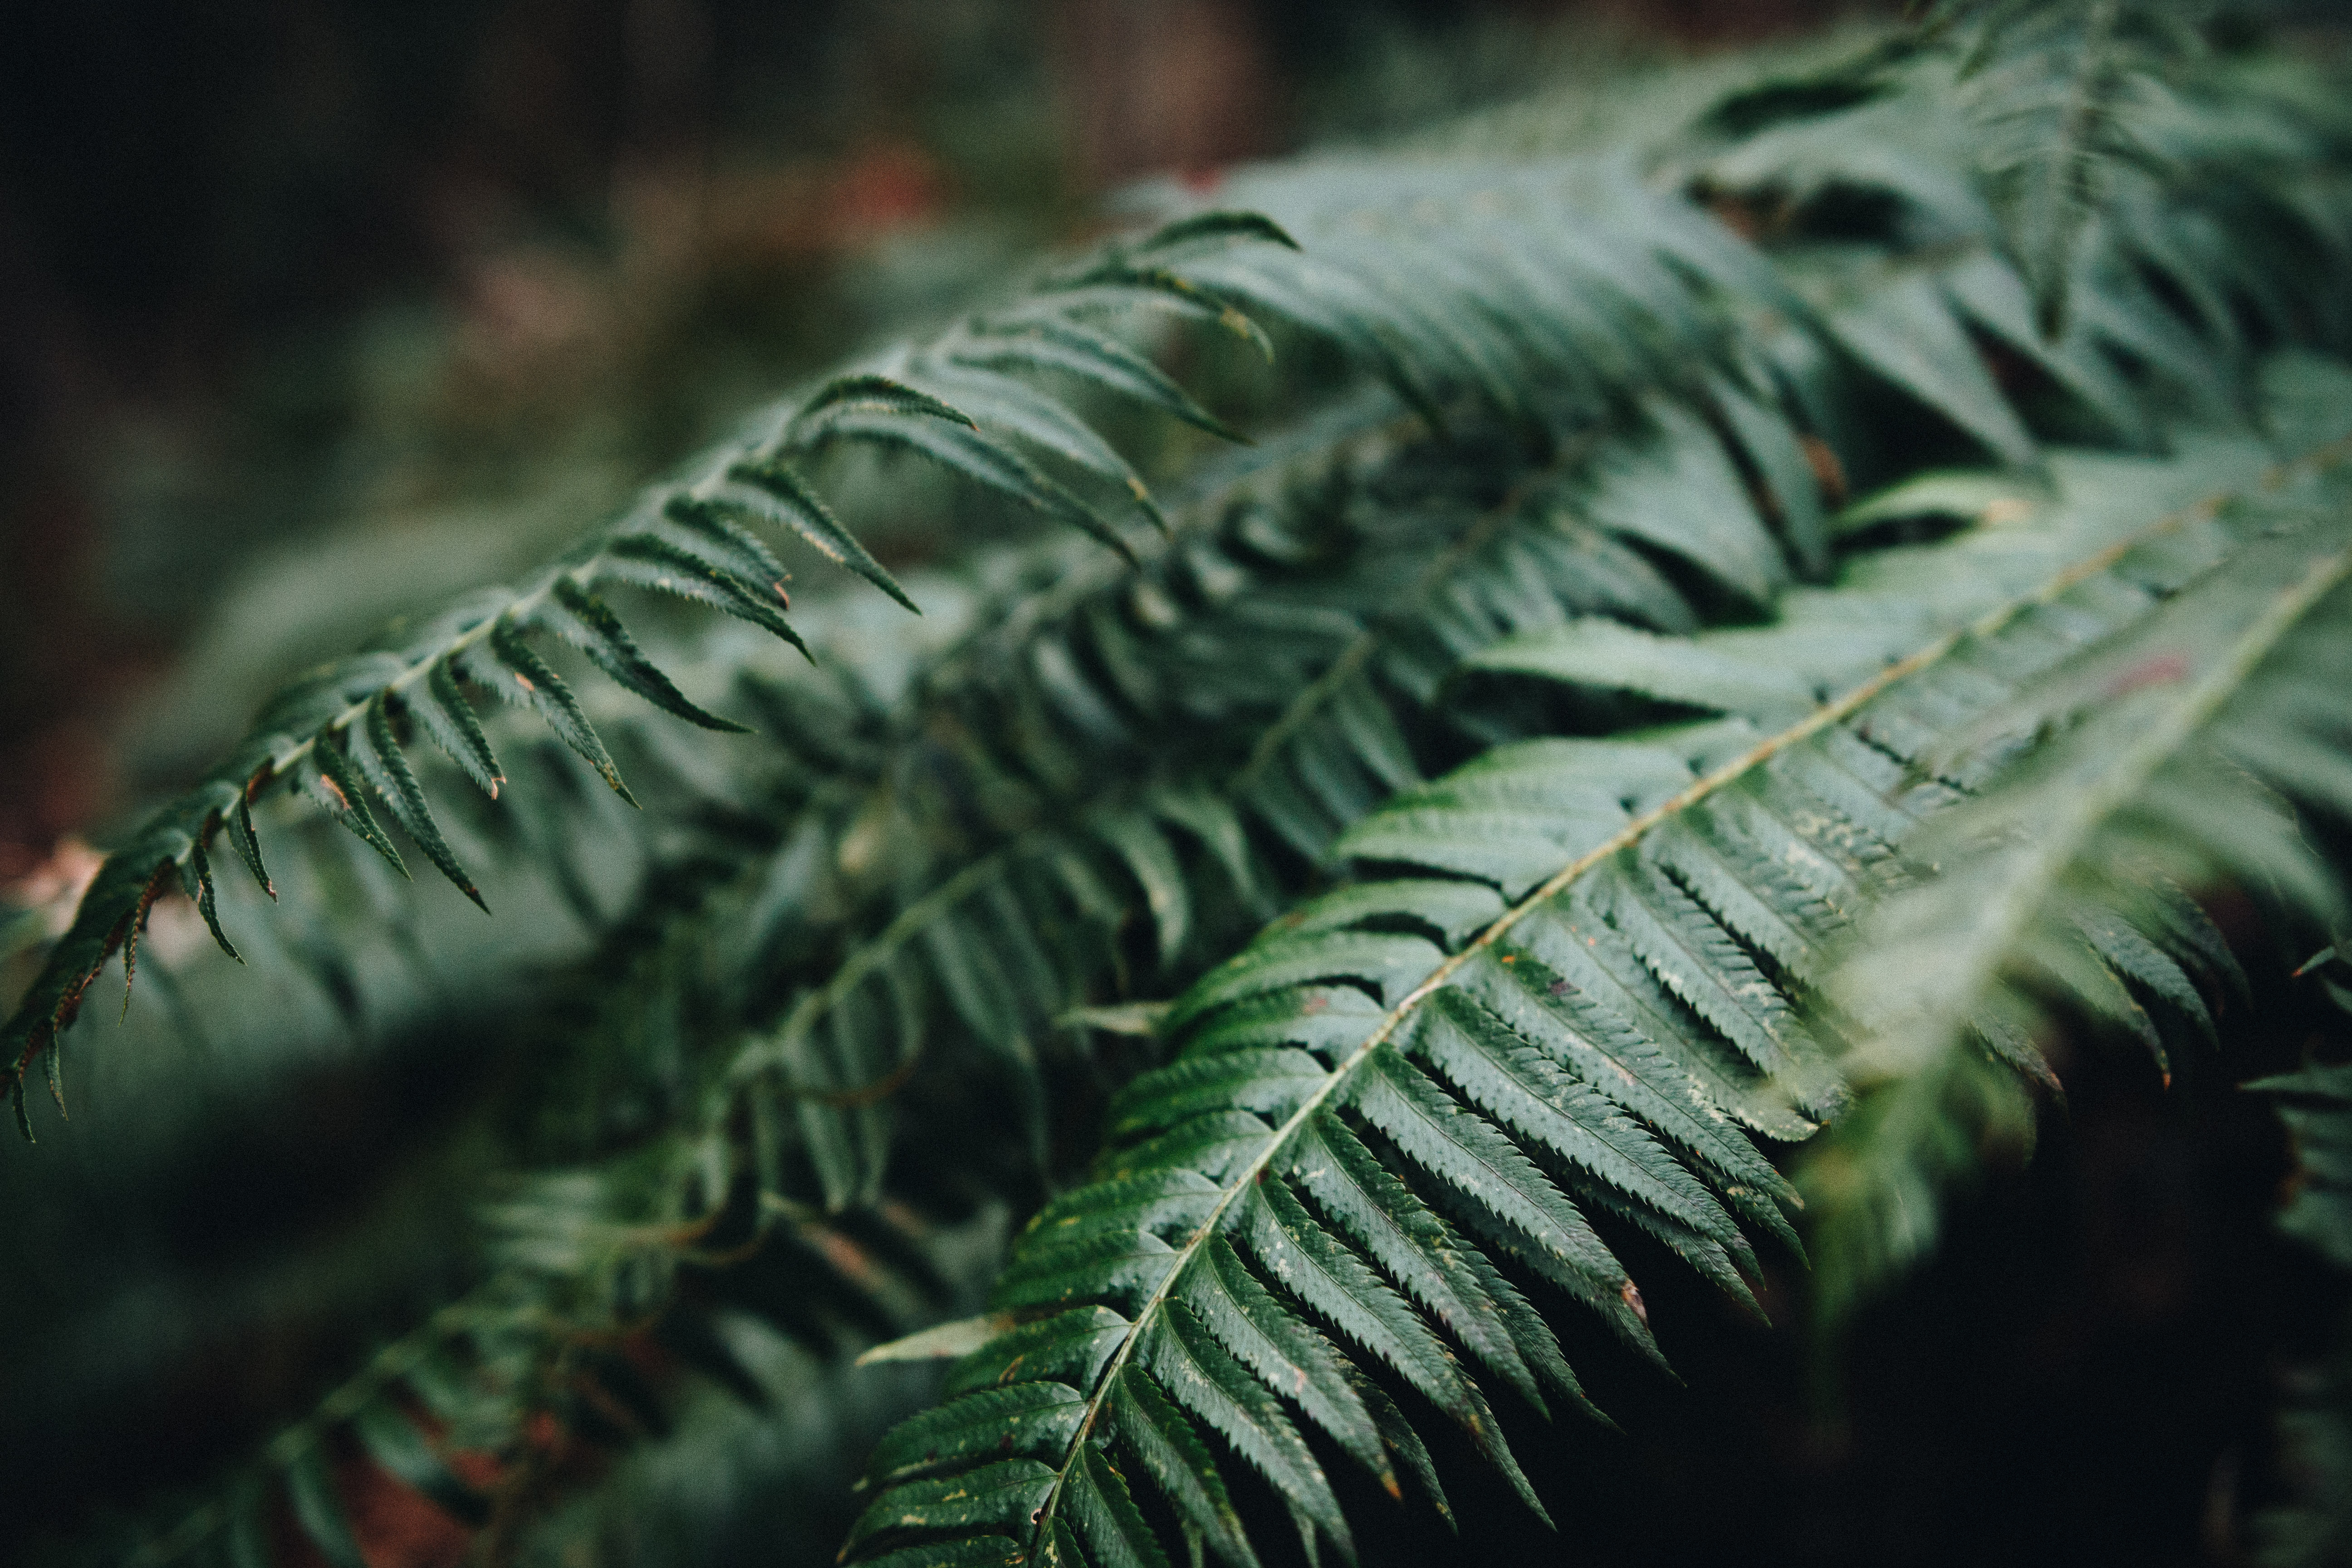
tree, nature, forest, branch, plant, leaf, flower, foliage, green, jungle, botany, flora, fern, frond, close up, leaves, rainforest, macro photography, plant stem, woody plant, land plant, ferns and horsetails, arecales, vascular plant